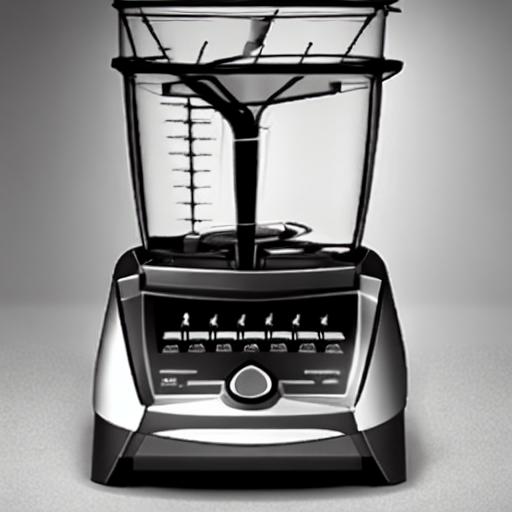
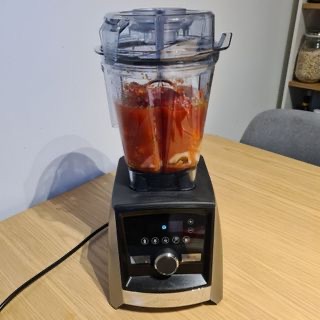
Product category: items_blender
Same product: no